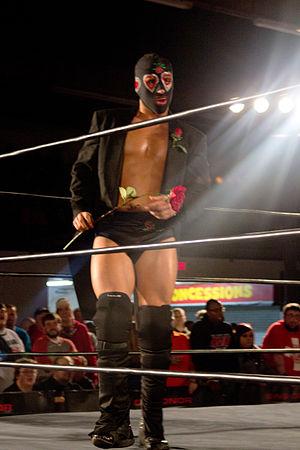
Everett Lawrence Titus est un catcheur américain travaillant principalement pour la Ring of Honor, plus connu sous le nom de Rhett Titus ou The Romantic Touch. Formé au sein de la Ring of Honor Wrestling Academy il a été le dernier vainqueur du ROH Top of the Class Trophy en 2008 et a remporté une fois le championnat par équipe de cette fédération avec Kenny King en 2012.